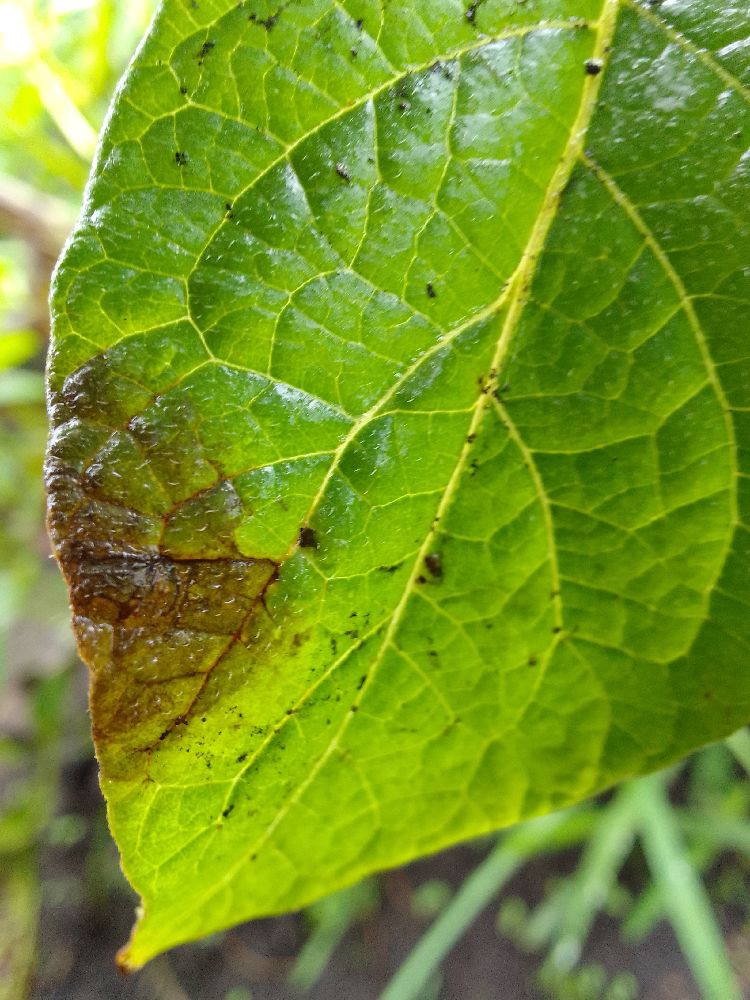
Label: Late blight